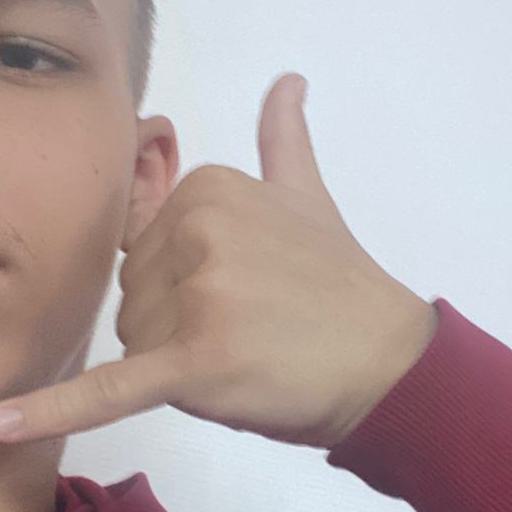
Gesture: call